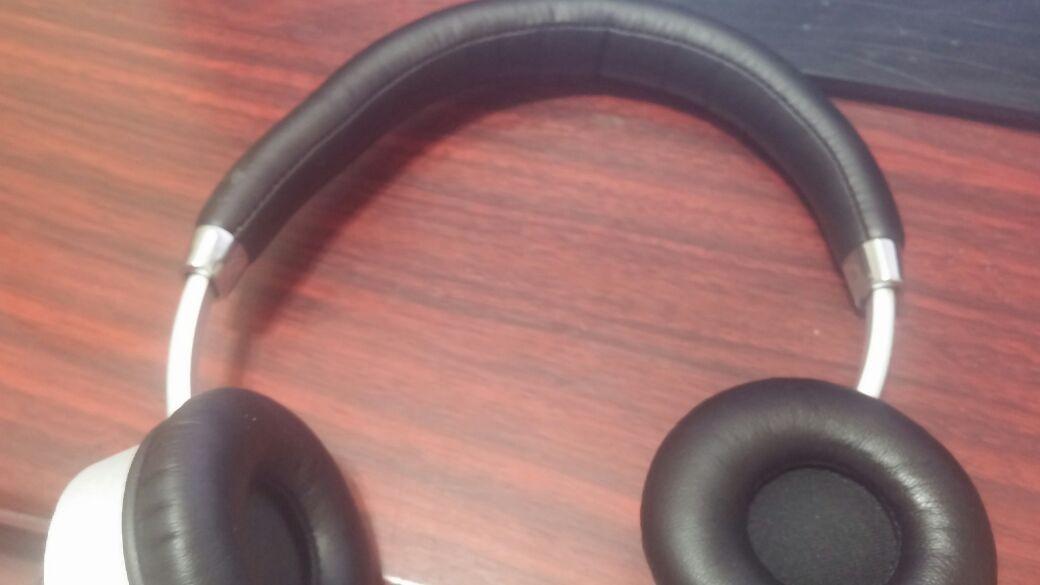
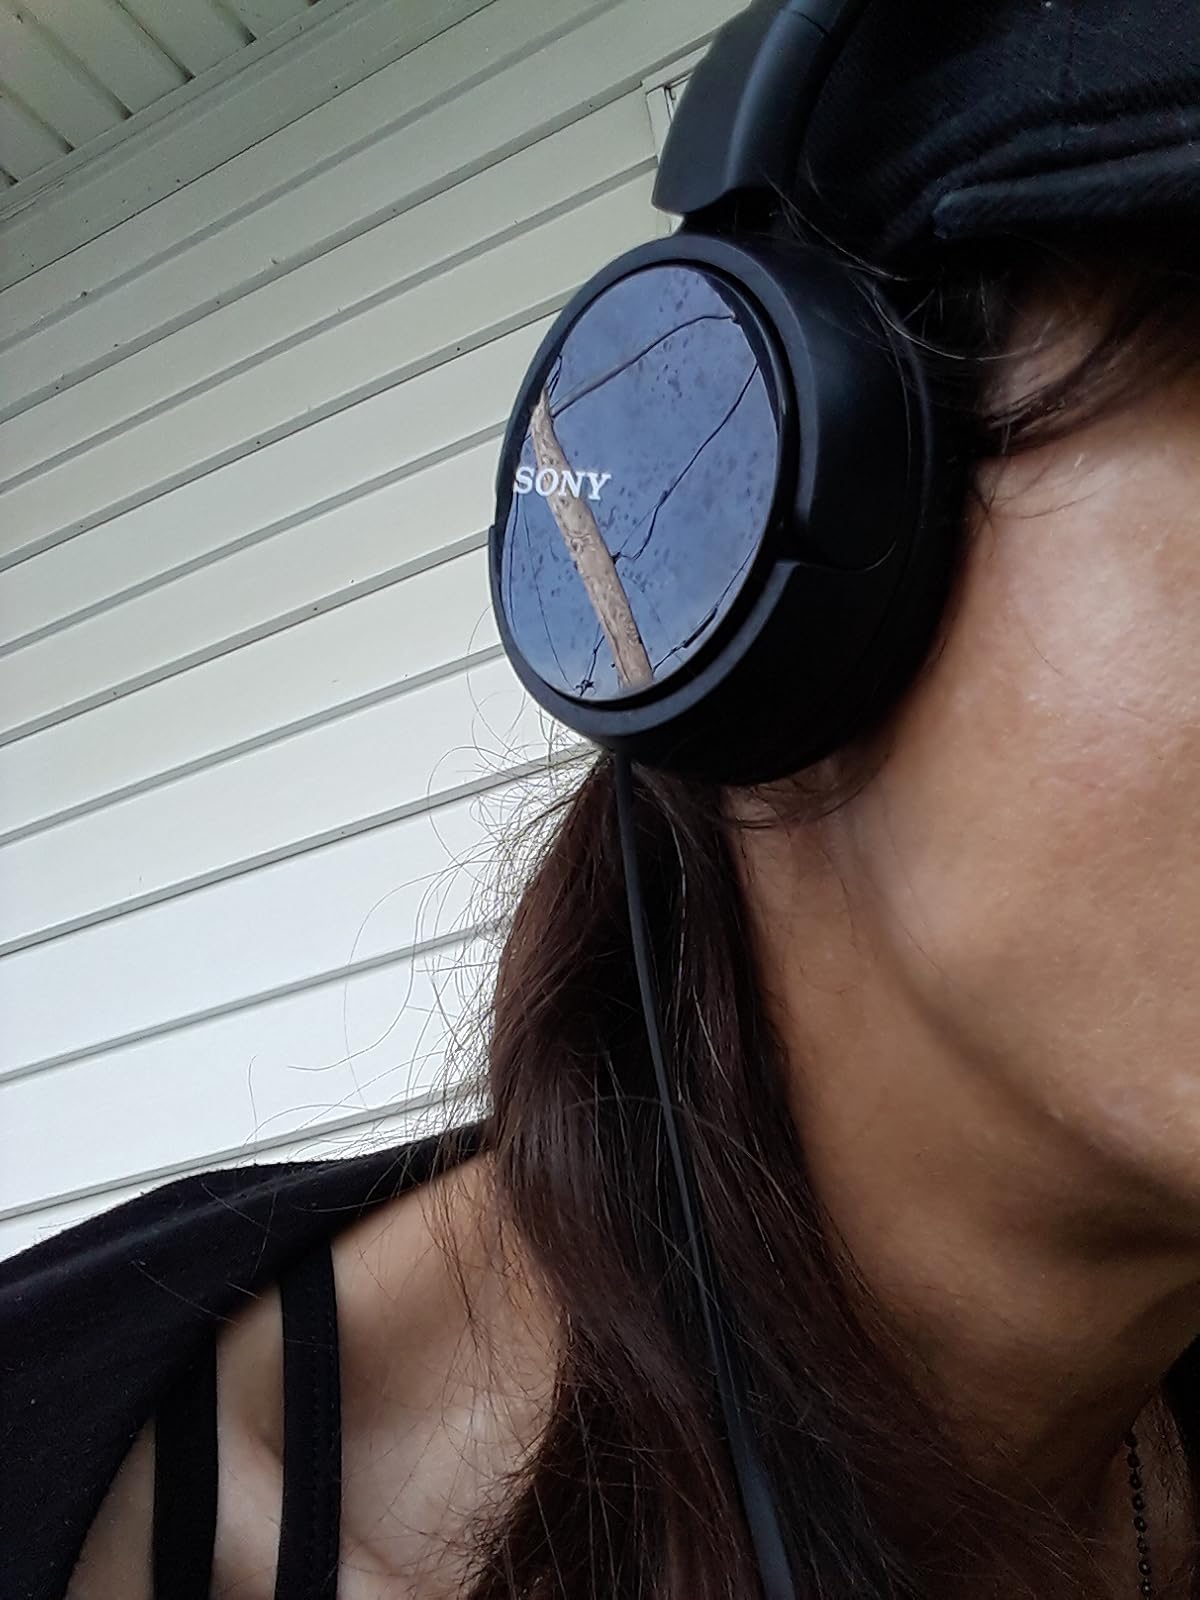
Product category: headphones
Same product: no